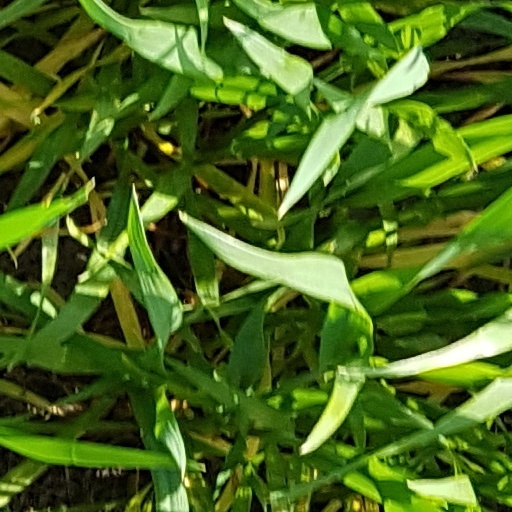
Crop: wheat